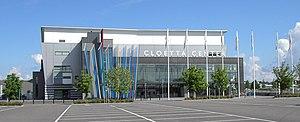
Le Melodifestivalen 2020 est le concours de chansons permettant de sélectionner le représentant de la Suède au Concours Eurovision de la chanson 2020. Il consiste en quatre demi-finales, rassemblant sept artistes chacune, une deuxième chance et une finale. Le concours débute le 1ᵉʳ février 2020 à raison d'une émission chaque samedi à 20h, la finale ayant lieu le 7 mars 2020. Il est remporté par The Mamas et leur chanson Move, sélectionnées ainsi comme représentantes de la Suède au Concours Eurovision de la chanson 2020, à Rotterdam.
La 22ᵉ édition du Championnat du monde masculin de handball a été organisée par la Suède du 13 au 30 janvier 2011 en collaboration avec la Fédération internationale de handball et la Fédération suédoise de handball.